Christmas tree cultivation

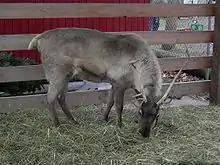
This reindeer, at a tree farm in Seattle, is part of the holiday-themed extras offered by many Christmas tree farms.

Larger farms began using helicopters to move tree harvests during the 1980s. One farm in Oregon lacked road access, so it began using helicopters to move up to 200,000 Christmas trees per year. Helicopters reduce the amount of time between harvesting and market, cutting it from up to two weeks down to as little as three days.